Dirk Marcellis

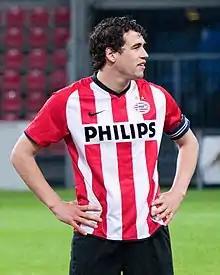
Marcellis with PSV in 2010

Born in Horst aan de Maas, Marcellis began his professional career at PSV. Despite being short for a central defender, Marcellis worked his way up the ladder at the club, and eventually played his way in the starting line-up, forming a confident pair with Mexican defender Carlos Salcido. It was then that Marcellis was first really noticed by the bigger audience. He managed himself quite comfortably in the PSV defence, and almost effortlessly replaced the highly rated Brazilian central defender Alex, who went back to Chelsea after being loaned by PSV for several seasons. On 30 July 2009, Marcellis scored a last-minute goal against Bulgarian side PFC Cherno More Varna to help his team to a 1–0 home win in a third qualifying round game of the UEFA Europa League. He transferred to AZ after they sold their striker Jeremain Lens to PSV.